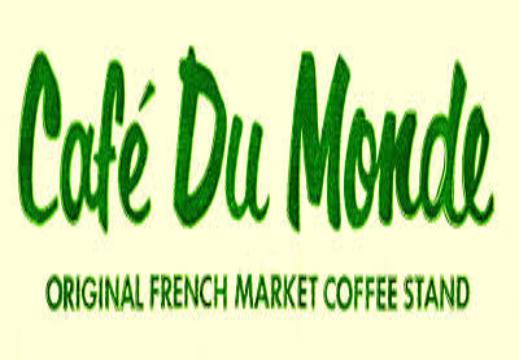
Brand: Cafe du Monde
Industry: Food